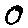
Label: 0